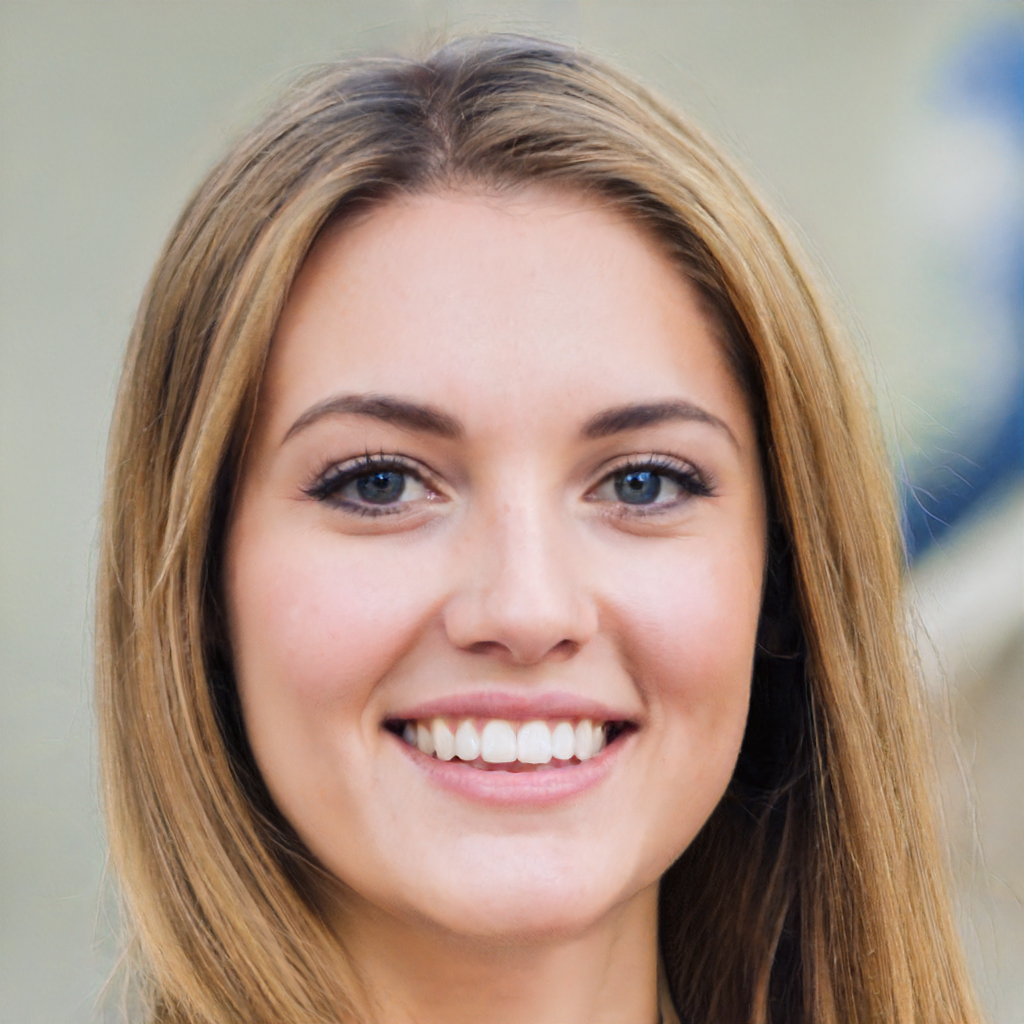
Gender: Female